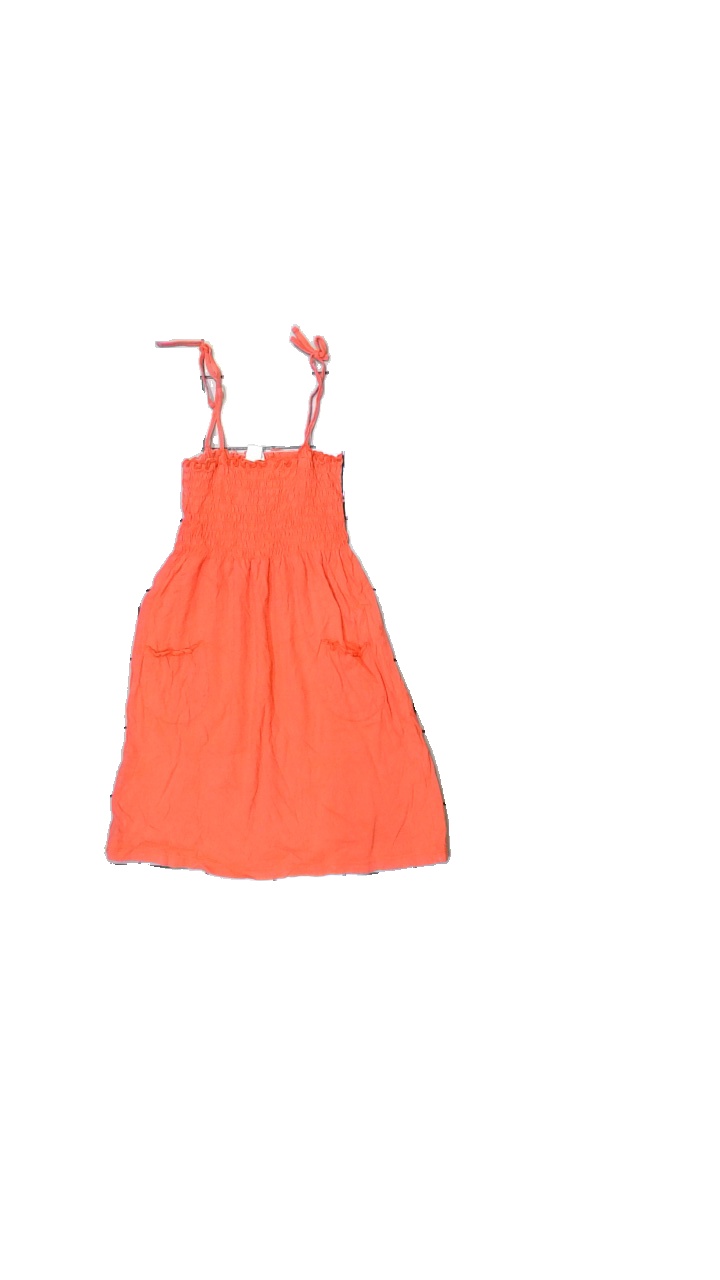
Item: Dress (Children)
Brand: H&m
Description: klänning med fickor
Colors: Red
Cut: Tight
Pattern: Other
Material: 100% bomull
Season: Summer
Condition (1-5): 2
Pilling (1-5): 4
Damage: trådar lösa
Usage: Export
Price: <50